Tualatai County

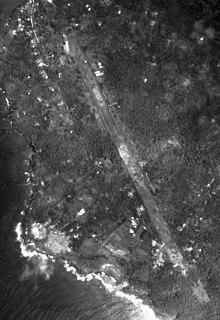
Leone Airfield, Taputimu, American Samoa

During World War II, U.S. Marines built an airstrip that spanned Leone, Vailoatai and Taputimu. Unfortunately, the airstrip could not be used due to prevailing winds, which made take-offs difficult. Only two planes were able to make use of the airstrip before it was abandoned. Government facilities and residential units have since been built over the old airstrip.